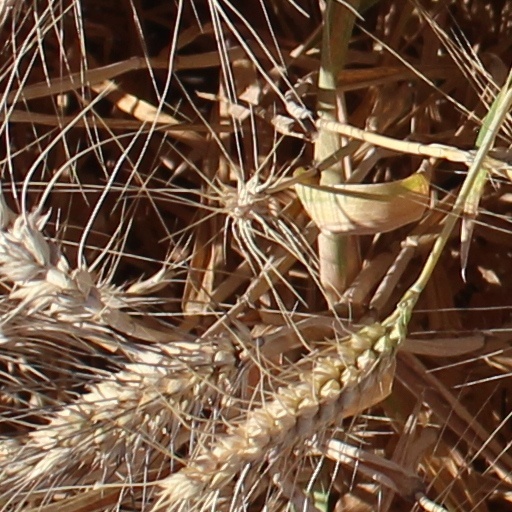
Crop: wheat